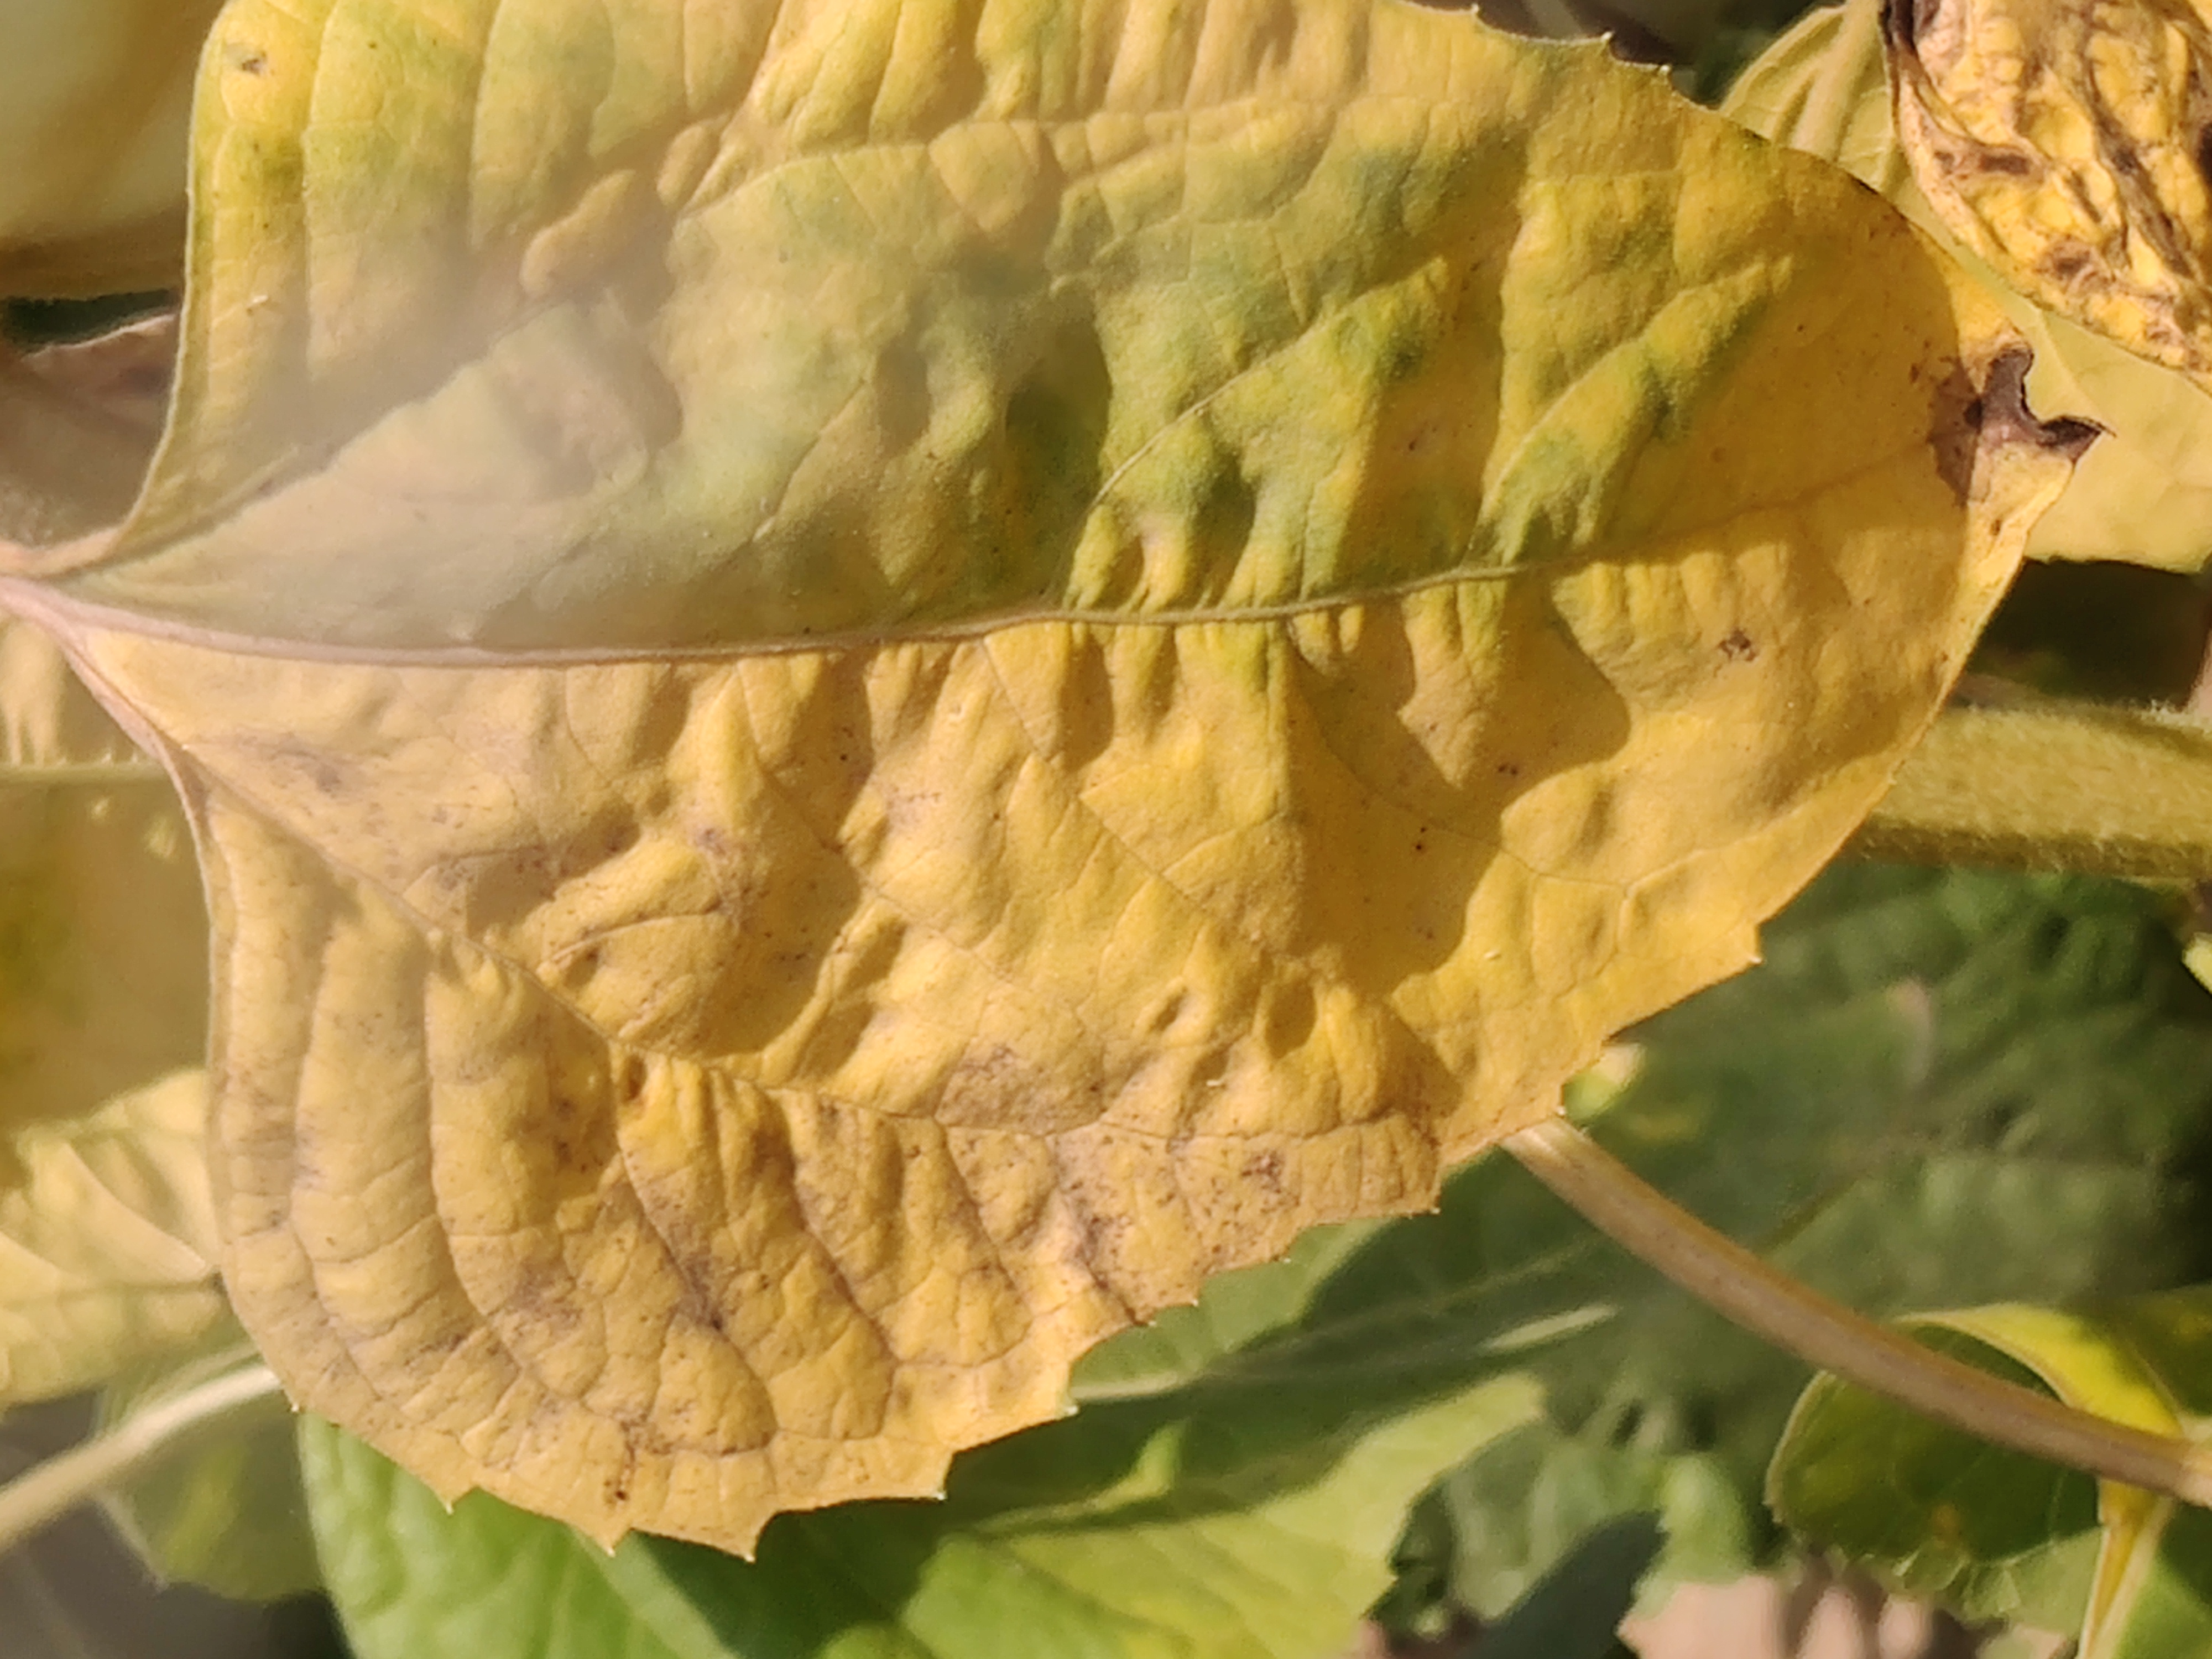
Label: Downy_mildew